Marriage bond

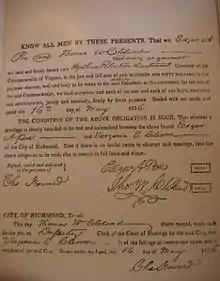
1836 marriage bond of Edgar Allan Poe and Virginia Eliza Clemm Poe

A marriage bond was a type of surety bond guaranteeing that two people were legally available to marry each other, free of complications like being legally underage, having too close a genetic relationship, having other extant marriages, etc. A marriage bond is legally distinct from a marriage license or a marriage certificate, although all three types of records are used in genealogical research as evidence of marriage. Marriage bonds are also not to be confused with marriage contracts or prenuptial agreements. Marriage banns were similar in practice although usually lacked the explicit financial guarantees. The person who co-signed the marriage bond was called the "guarantor", "security", "bondsman" or "surety", and was often a relative of the prospective groom or bride. Most marriage bonds have an amount of money listed but "no money literally changed hands at the time of posting the bond" rather that was a penalty amount "if an impediment to the marriage was found." The dates of marriage bonds may not (and likely do not) correlate with the actual date the marriage was performed. In some cases a bond document exists but no actual wedding ever took place.